Wonderwall Music

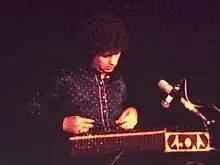
Shivkumar Sharma performing on santoor, an instrument he pioneered in Indian classical music

The two Indian pieces "Love Scene" and "Crying" form another medley, with the first track featuring Khan's call-and-response sarod parts. Overdubbing was unprecedented in Indian music until this time, and Khan later said he was "thrilled" with the effect on "Love Scene", where the sarods "[play] to each other like two lovers in a romantic mood". The piece resulted from Barham's suggestion that Khan play Mauj-Khamaj, a raga created by his grandfather, Allauddin Khan. Described by Madinger and Easter as "aptly titled", "Crying" contains the mournful tones of a tar shehnai.